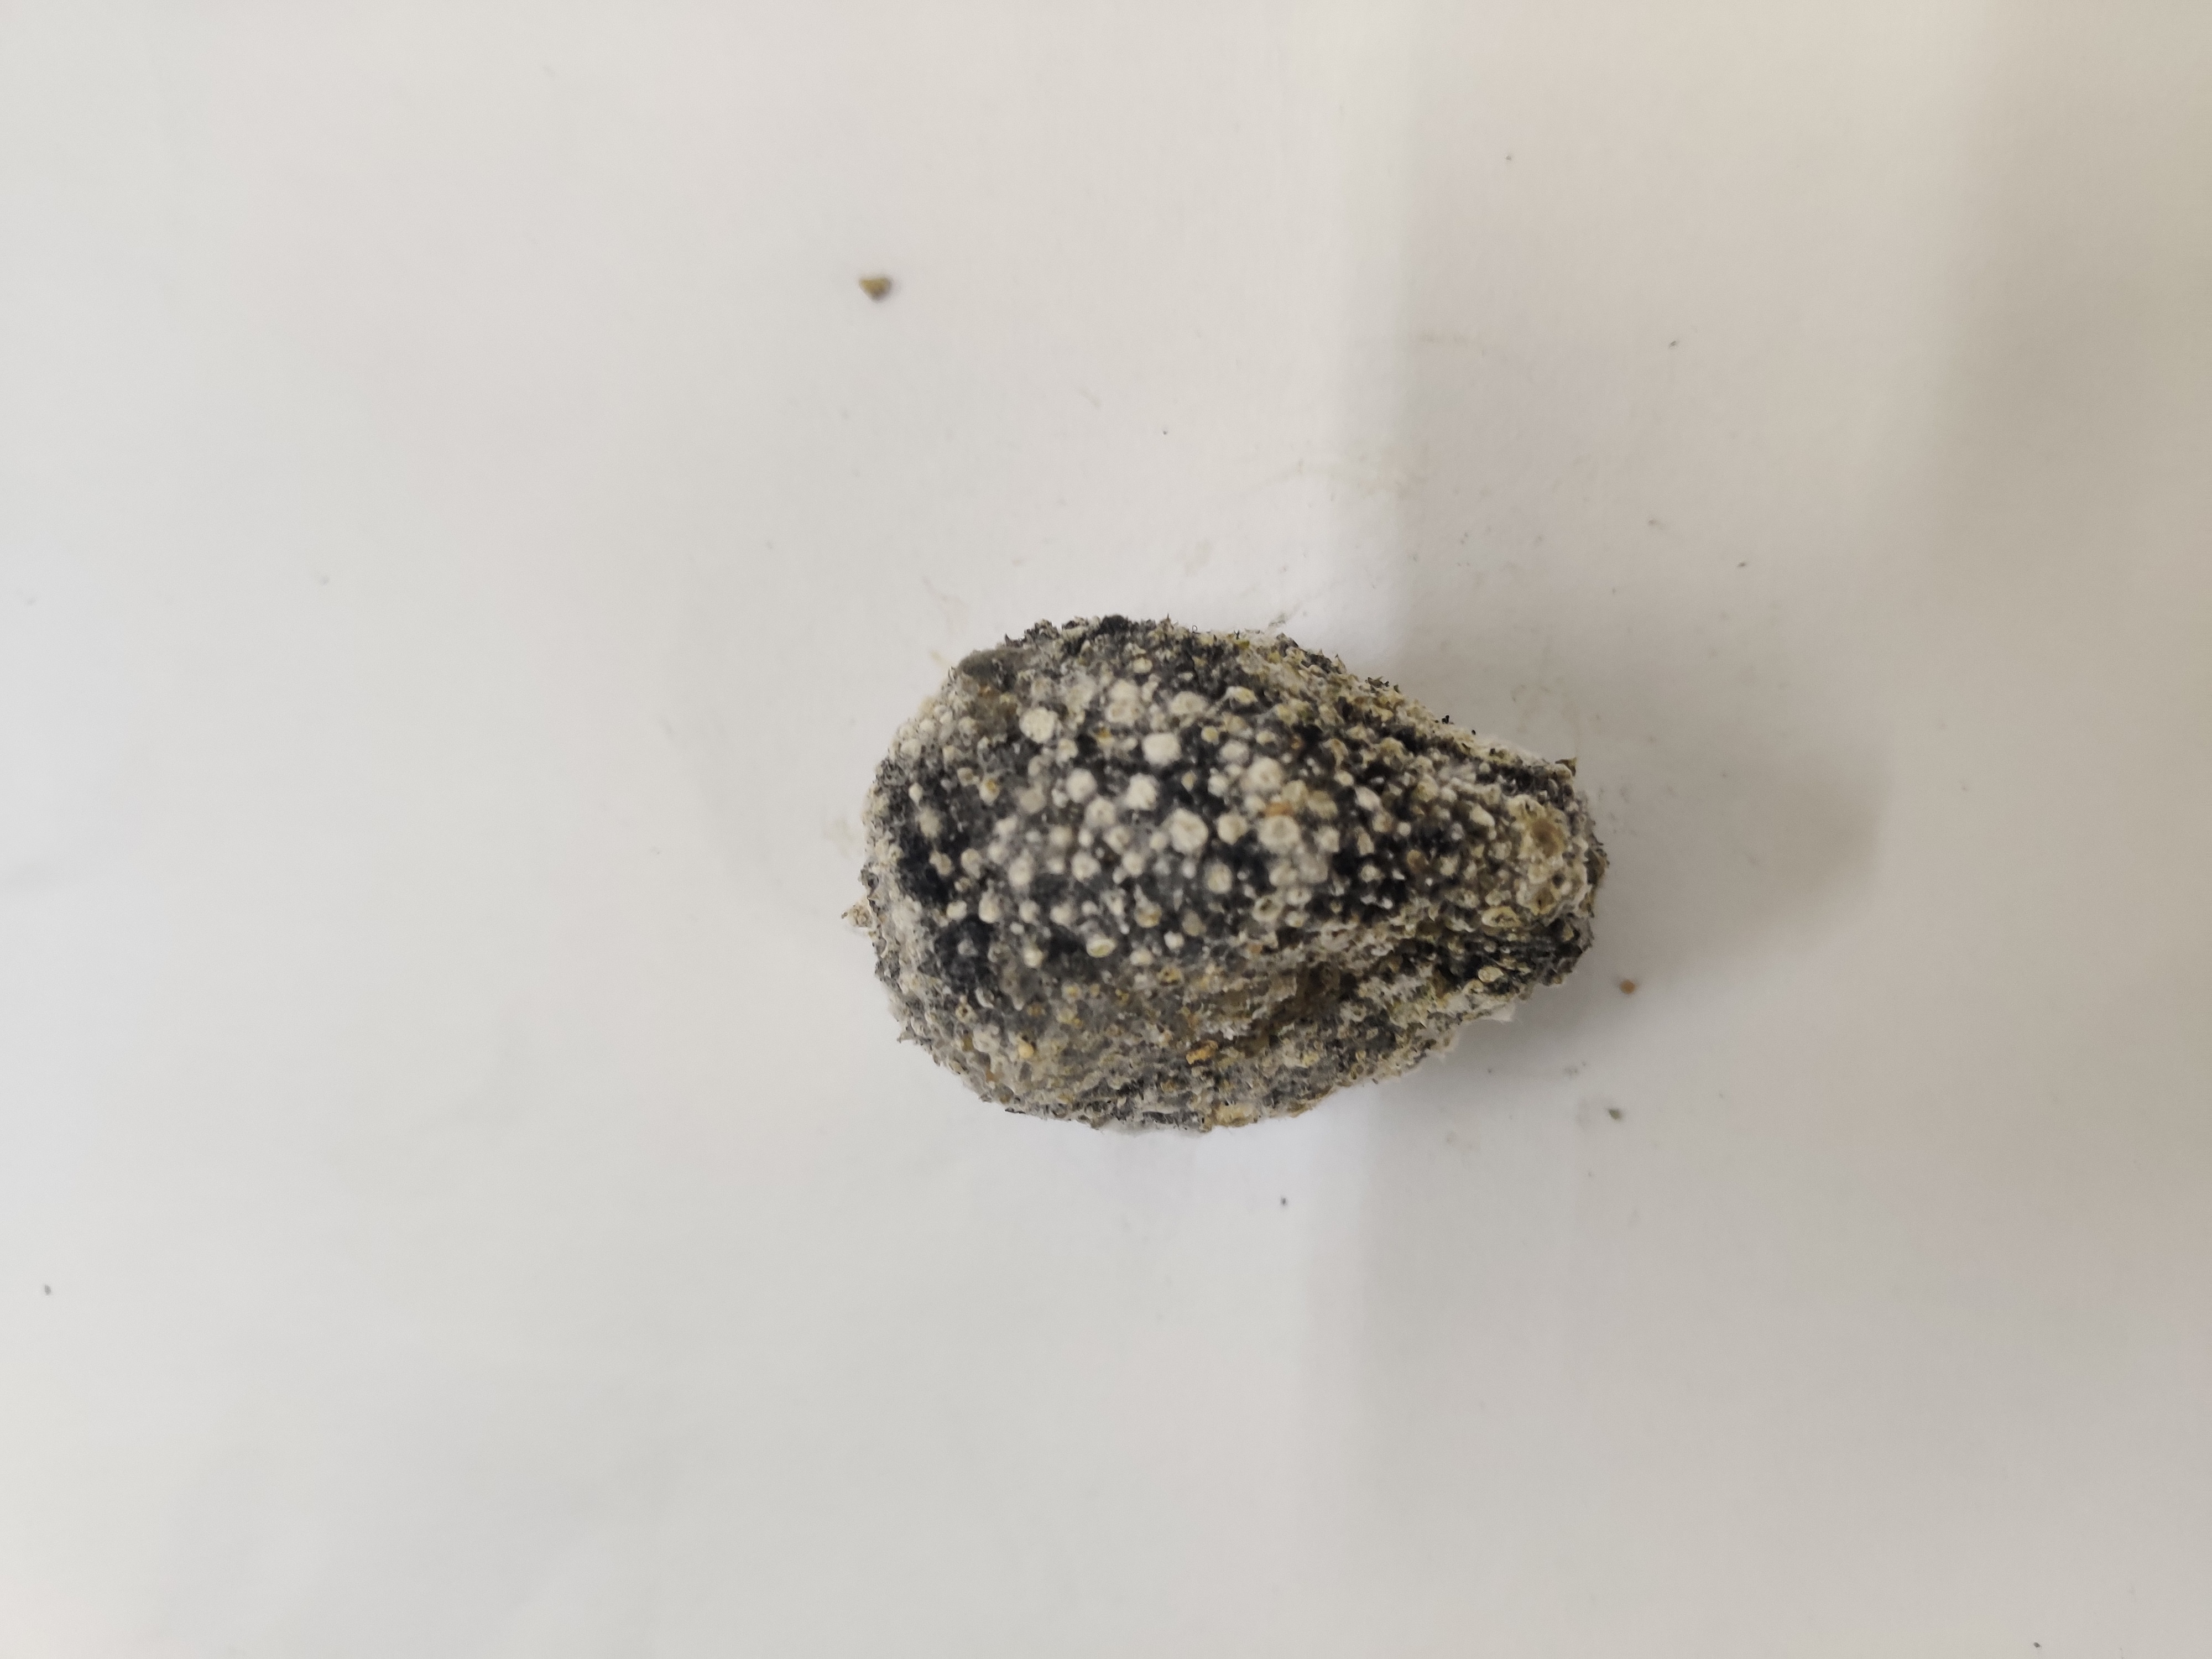
Crop: Spiny Gourd
Condition: Damaged